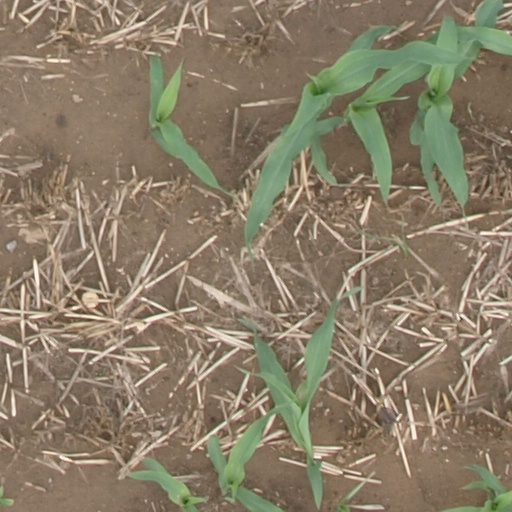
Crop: maize; corn